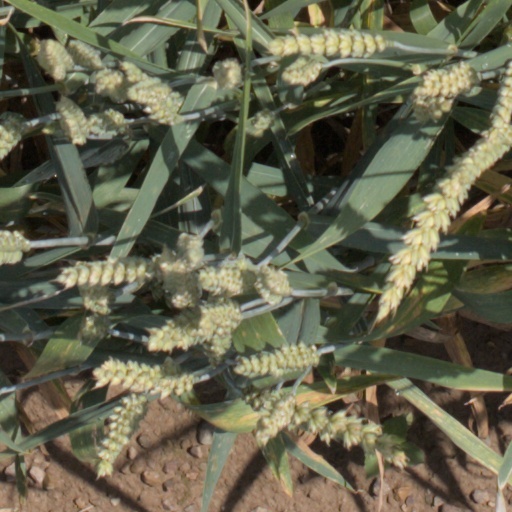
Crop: wheat